Camp 4 (Yosemite)

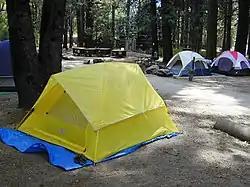
Camp 4

Camp 4 is a tent-only campground in Yosemite National Park in the United States. It became notable after World War II as "a birthplace of rock climbing’s modern age." It is located at an elevation of 4000 ft (1200 m) on the north side of the Yosemite Valley, close to base of granite cliffs near Yosemite Falls.